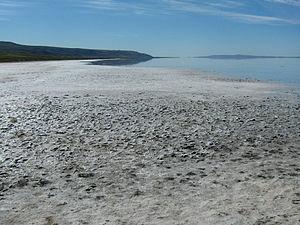
Le lac Tuz est le second plus grand lac de Turquie, situé en Anatolie centrale, à 105 km au nord-est de Konya et à 150 km au sud-est d'Ankara.